Indian reservation

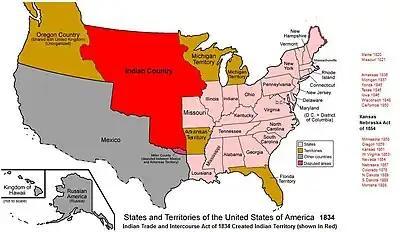
The Indian Country (highlighted in red) in 1834

The Trade and Intercourse Act of 1834 says "In the 1834 Indian Trade and Intercourse Act, the United States defined the boundaries of Indian County." Also, "For Unrau, Indigenous Country is less on Indigenous homeland and more a place where the U.S. removed Indians from east of the Mississippi River and applied unique laws." The United States of America applied laws on Indigenous Reservations depending on where they were located like the Mississippi River. This act came too, because "the federal government began to compress Indigenous lands because it needed to send troops to Texas during the Mexican-American War and protect American immigration traveling to Oregon and California." The Federal Government of America had their own needs and desires for Indigenous Land Reservations. He says, "the reconnaissance of explorers and other American officials understood that Indigenous Country possessed good land, bountiful game, and potential mineral resources." The American Government claimed Indigenous land for their own benefits with these creations of Indigenous Land Reservations .